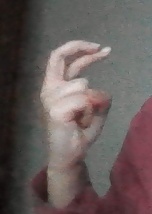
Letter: zay